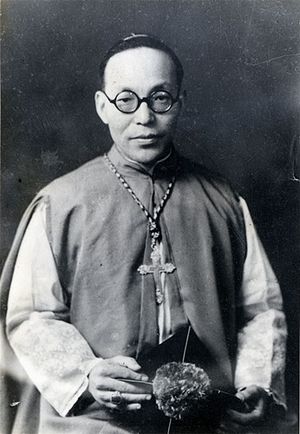
Francis Hong Yong-ho
Francis Hong Yong-ho er opført som den romersk-katolske biskop i Pyongyang, Nordkorea. Francis Hong Yong-ho blev fængslet af det kommunistiske regime under Kim Il-sung i 1949 og endte senere med at forsvinde. Kardinal Nicolas Cheong Jin-suk, udtalte i 2006,